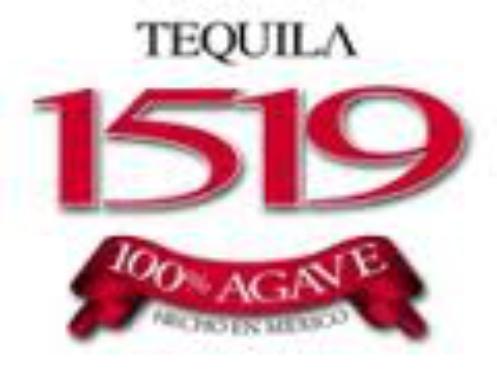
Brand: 1519 Tequila
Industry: Food